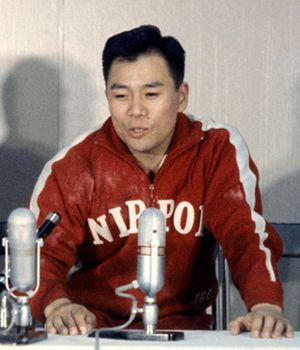
Takashi Ono est un gymnaste japonais qui a remporté cinq médailles d'or aux Jeux olympiques. Il est le mari de la gymnaste Kiyoko Ono.